Bill Nelson

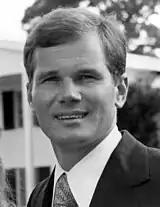
Nelson in 1972 as a Florida State Representative

In 1972, Nelson was elected to the Florida House of Representatives as the member from the 47th district, representing much of Brevard County and portions of Orange County and Seminole County. He won reelection in 1974 and 1976.